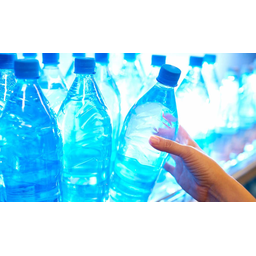
Label: bottles